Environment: lab
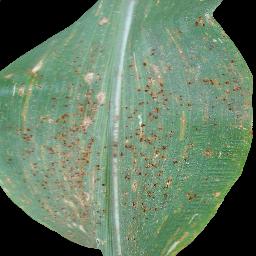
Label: common_rust